Pseudocereal

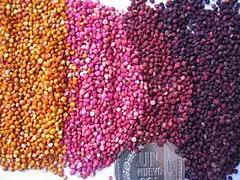
Quinoa, a common pseudocereal

A pseudocereal or pseudograin is one of any non-grasses that are used in much the same way as cereals (true cereals are grasses). Pseudocereals can be further distinguished from other non-cereal staple crops (such as potatoes) by their being processed like a cereal: their seed can be ground into flour and otherwise used as a cereal. Prominent examples of pseudocereals include amaranth (love-lies-bleeding, red amaranth, Prince-of-Wales-feather), quinoa, and buckwheat. The pseudocereals have a good nutritional profile, with high levels of essential amino acids, essential fatty acids, minerals, and some vitamins. The starch in pseudocereals has small granules and low amylose content (except for buckwheat), which gives it similar properties to waxy-type cereal starches. The functional properties of pseudocereals, such as high viscosity, water-binding capacity, swelling capability, and freeze-thaw stability, are determined by their starch properties and seed morphology. Pseudocereals are gluten-free, and they are used to make 100% gluten-free products, which has increased their popularity.